Park Si-hwan

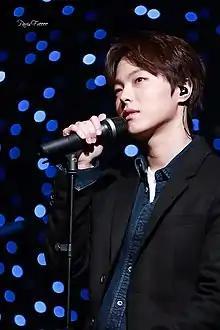
Park at the Rolling Hall 22nd Anniversary Concert on February 24, 2017

Park Si-hwan (born July 30, 1987) is a South Korean singer. He is known as the runner-up of Mnet's "Superstar K5". He released his first single, "There's Nothing I Can Do" on April 10, 2014.